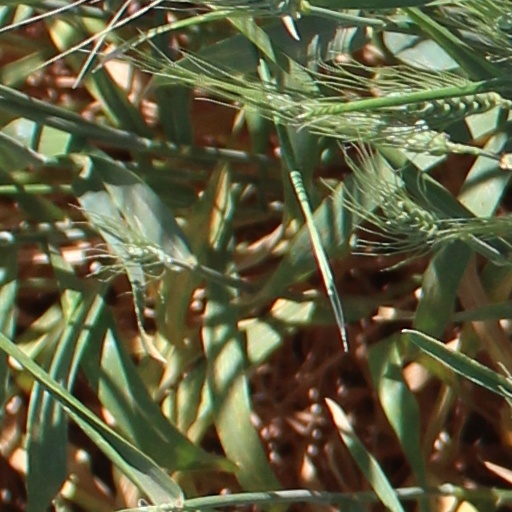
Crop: wheat